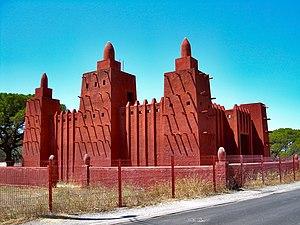
Mosquée Missiri, Fréjus, France
Cet article recense les édifices religieux de France classés ou inscrits aux monuments historiques.
La mosquée Missiri est un ancien édifice religieux musulman français, construit en 1930 et aujourd'hui désaffecté. L'édifice est situé à Fréjus dans le département du Var, où une nouvelle mosquée a été inaugurée en 2016.
Cet article recense les monuments historiques protégés au titre du Patrimoine du XXᵉ siècle du département des Var, en France.